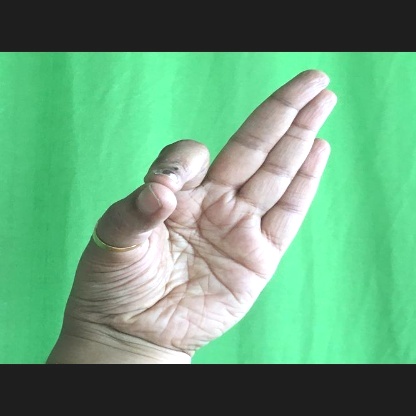
Mudra: Aralam